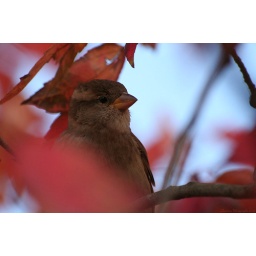
A sparrow sitting in a tree before all the leaves fell off.